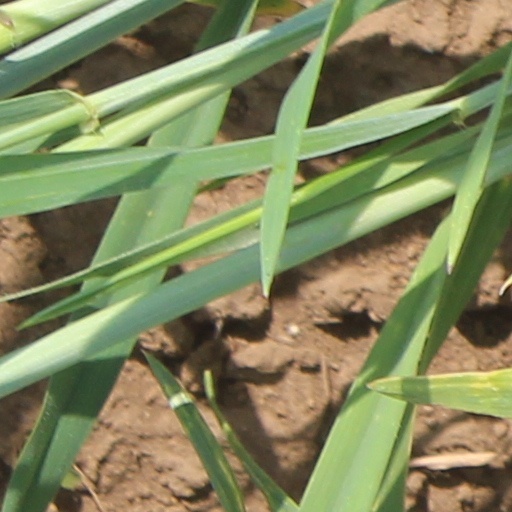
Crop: wheat